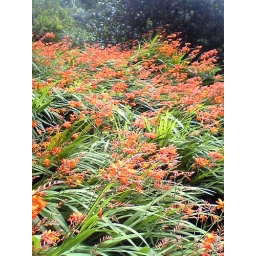
my friend holly and i went walking in golden gate park saturday. these are near the de young.